Japan Airlines

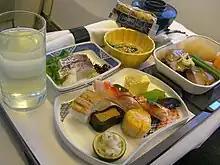
A picture with a glass of water on the left, a napkin on the top, with two bowls on the far right and three dishes in the center and right, all contained on a serving tray

In April 2007, JAL debuted a Boeing 777-300 (JA8941, since moved to JA752J) with a special Oneworld livery to promote the airline's entry to the global airline alliance. Previously this aircraft carried the Shingo Katori and the "Saiyuki" television livery.